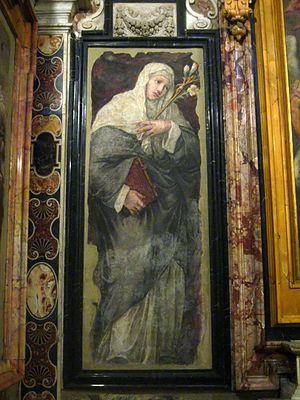
Maturino da Firenze est un peintre italien florentin, qui travailla à Rome pendant la Renaissance.